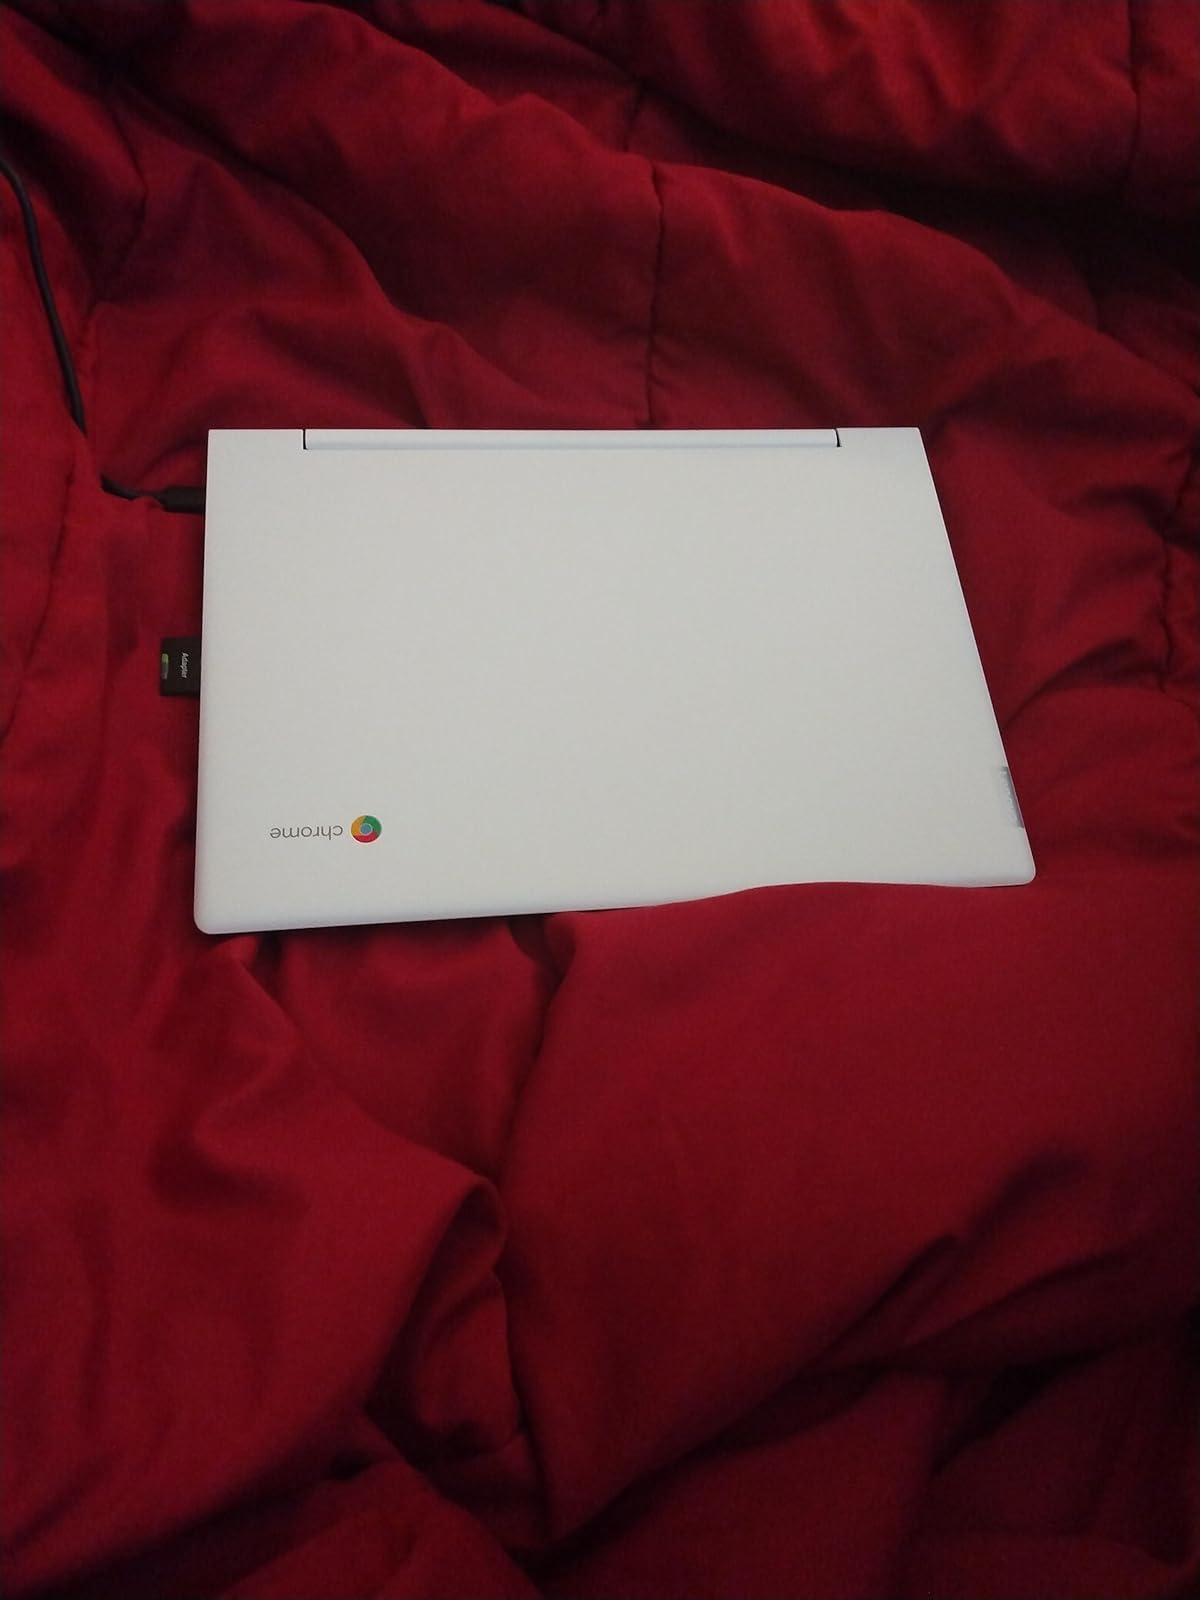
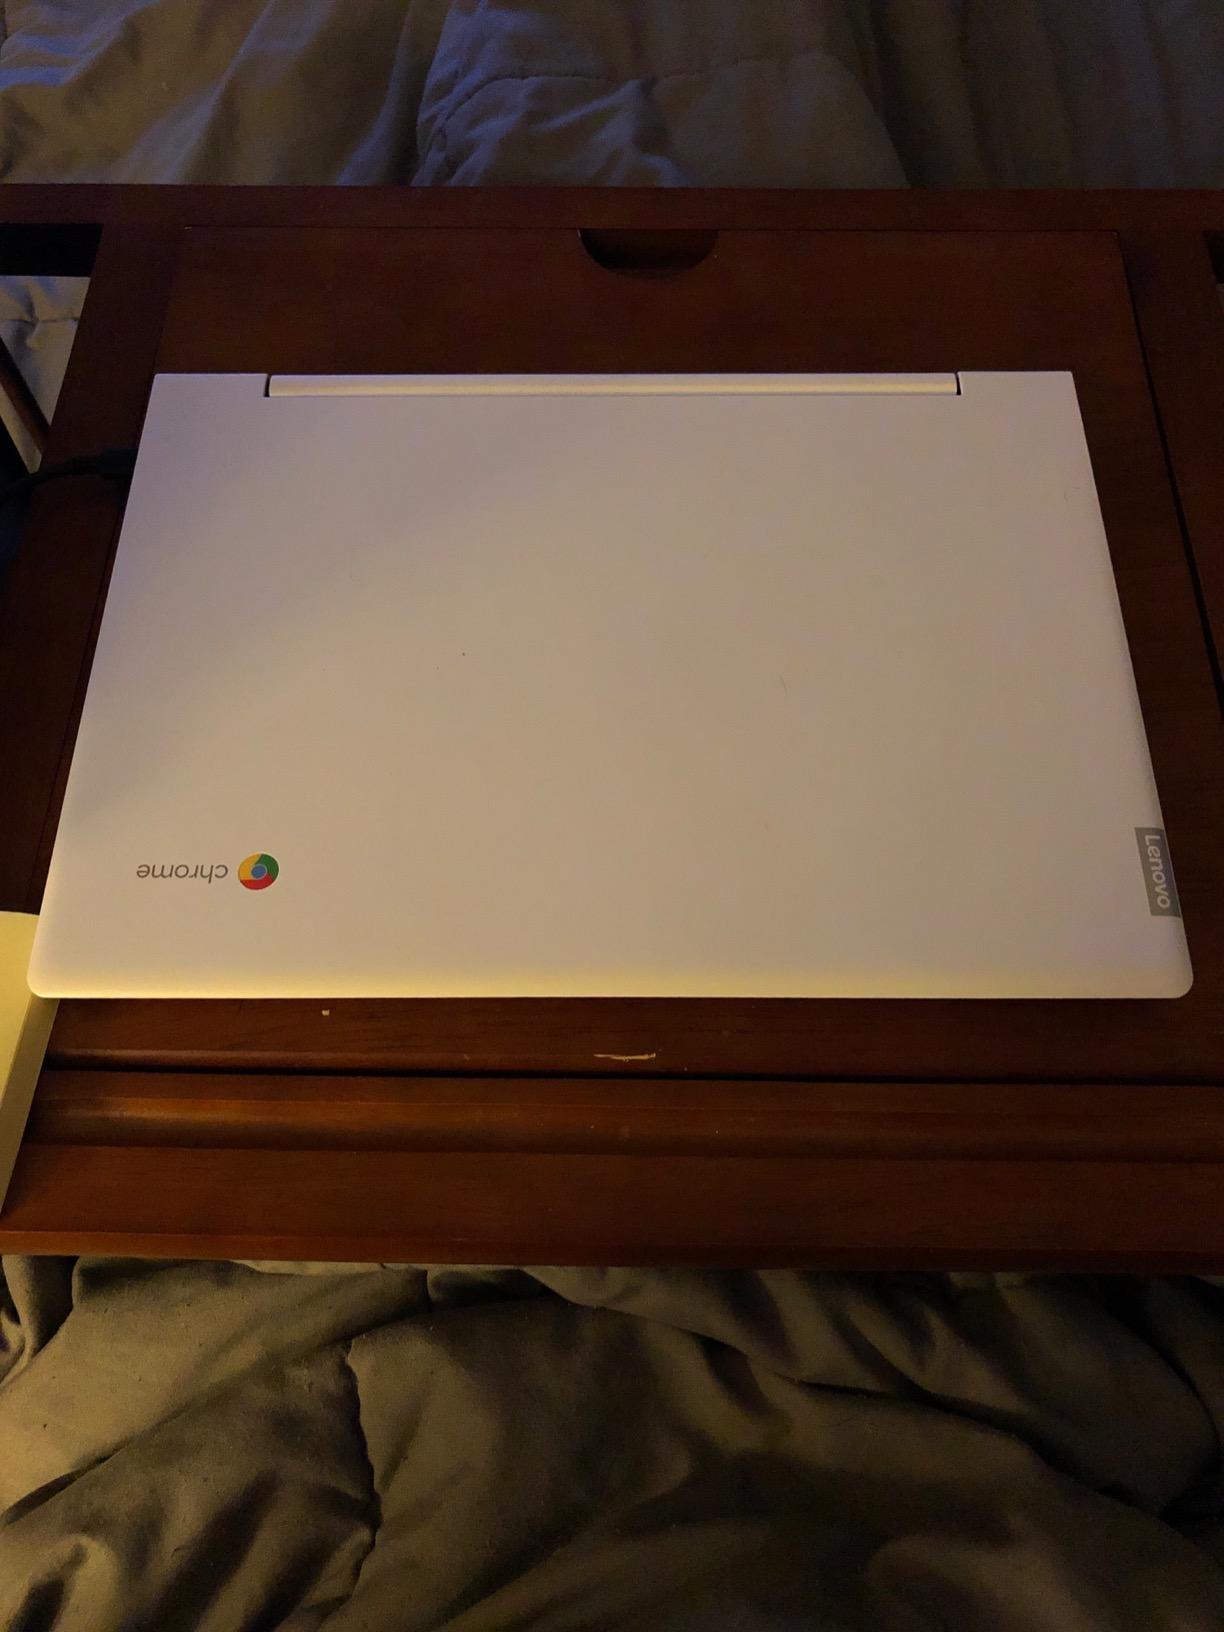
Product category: laptop
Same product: yes